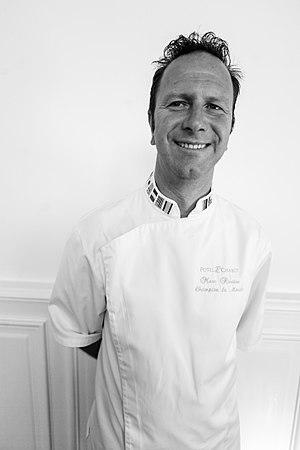
Portrait de Marc Rivière 2013
Marc Rivière, né le 4 décembre 1969 à Rennes, est un pâtissier français. Il est à ce jour chef pâtissier chez Potel et Chabot, dont la pâtisserie se situe rue de Chaillot, à Paris. Il est sacré Champion du monde de pâtisserie avec l'équipe de France en 2009.